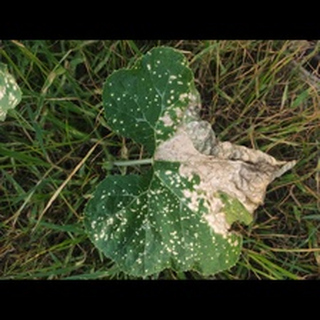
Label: pumpkin_powdery_mildew